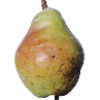
Label: Pear Williams 1